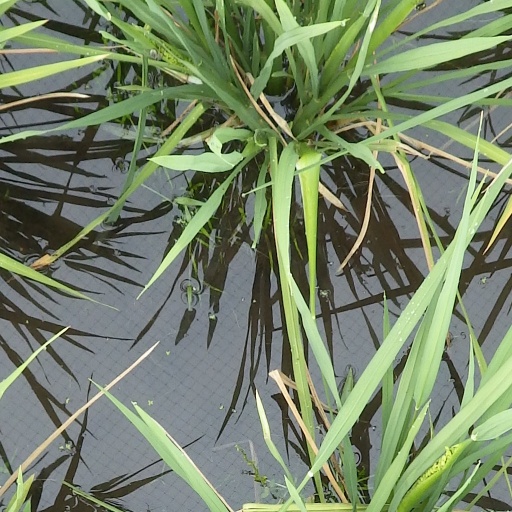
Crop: rice